Alvarez hypothesis

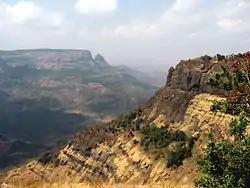
The Western Ghats, a province within the Deccan Traps that has been thoroughly studied

Although a 2010 paper published in "Science" that declared that the extinction of the dinosaurs was caused by Chicxulub was co-authored by 41 scientists, dozens of other scientists challenged both the paper's methods and its conclusions. A leading critic of the Alvarez hypothesis is Gerta Keller, who has focused on Deccan Traps volcanism as a likely cause of a more gradual extinction. Despite the fact that the Alvarez hypothesis has overwhelming support from the scientific community, Keller has continued to advocate for research into alternate theories. The Deccan Traps theory was first proposed in 1978 by geologist Dewey McLean but quickly lost traction. The Deccan Traps are an area of volcanic flood basalts in Western India spanning ~1.3 million square kilometers that were created by massive volcanic activity during the same time period in which the Chicxulub impact occurred. Prior to Keller's research, the timeframe of the Deccan Traps' eruptions had a significantly large range of error, making it difficult to draw strong conclusions regarding their connection to the K-Pg extinction. In a 2014 report, Keller and her colleagues used uranium-lead zircon geochronology to more accurately identify the eruptions as occurring both within a span of one million years and around 250,000 years prior to the K-Pg boundary. Keller additionally determined that ocean temperatures rose seven to nine degrees Celsius during the most significant period of the Deccan eruptions. Along with ocean acidification, ozone reduction, acid rain, and a release of harmful gases, she asserts that these conditions were sufficient to have initiated the mass extinction. Keller has specifically rejected the Alvarez hypothesis, pointing to evidence she gathered from the Chicxulub crater in 2009 revealing that twenty inches of sediment separates the impact from the extinction. The finding suggests that the impact occurred 200,000 to 300,000 years before the K-Pg extinction, a period far too large for the two to be correlated. This, however, contrasts the range of 33,000 years determined by Paul Renne in 2015, as well the more recent assertion that a tsunami generated by the impact created the unusual sediment layer. Keller additionally claims that the impact did not cause as much ecological damage as is widely believed, and she determined that many foraminifera species began to decline well before the impact event occurred. Her 2009 project revealed that the 52 species found in the sediment prior to the impact were present in the sediment following it, suggesting that the impact caused minimal extinction.